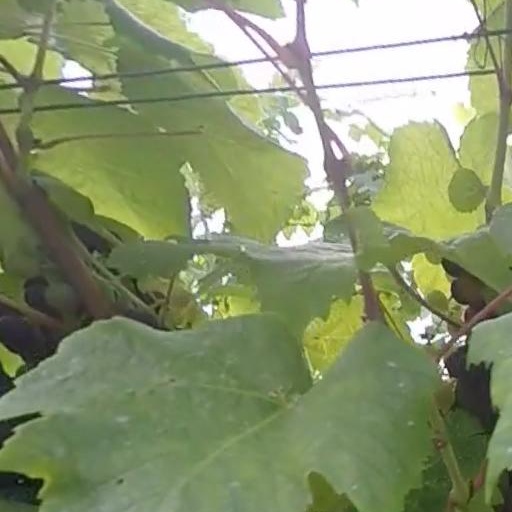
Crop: grape